2013 ATP Challenger Tour Finals

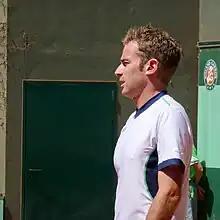
Filippo Volandri makes his debut at the event.

Volandri is the elder statesman in the draw, at age 32. A two-time champion on the ATP World Tour and has formerly reached the fourth round of the 2007 French Open defeating a then world no. 7 Ivan Ljubičić em route. In the ATP Challenger Tour, the Italian reached five finals all finished in straight sets. He won two titles both in his home country of Italy in the Aspria Tennis Cup defeating Andrej Martin and the Trofeo Stefano Bellaveglia defeating Pere Riba. The other three finals, he was a runner-up to Aljaž Bedene at the Roma Open, to Marco Cecchinato at the San Marino CEPU Open and to Dustin Brown at the AON Open Challenger. The 32 year-old also reached the quarterfinals of the Brasil Open in ATP World Tour losing to Martín Alund.